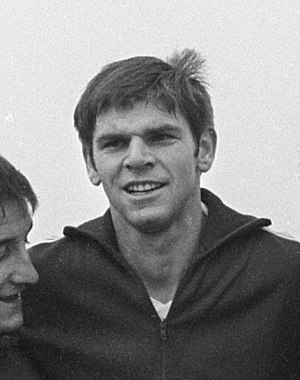
Wolfgang Weber
Wolfgang Weber er en tidligere tysk fodboldspiller, der tilbragte hele sin aktive karriere, fra 1962 til 1978, som forsvarsspiller hos Bundesliga-klubben 1. FC Köln. Han nåede at spille 356 kampe og score 21 mål for klubben.